Salou Djibo

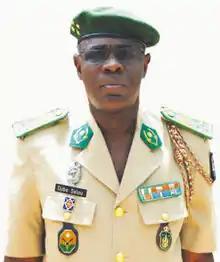
Djibo in 2010

Salou Djibo (born 15 April 1965) is a Nigerien Army officer. After President Mamadou Tandja's attempts to remain in power beyond his term, Djibo led the military coup of 18 February 2010 that ousted Tandja, after which he became the head of the Supreme Council for the Restoration of Democracy. The Supreme Council returned power to a new civil government after the 2011 elections.